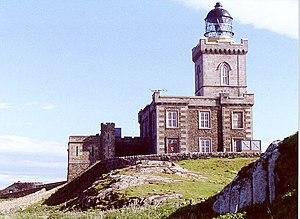
Thomas Stevenson était un ingénieur écossais qui bâtit plus d'une trentaine de phares, la plupart en Écosse. Il est également l'inventeur de l'abri Stevenson, boîtier utilisé en météorologie pour protéger les instruments de mesure des intempéries.